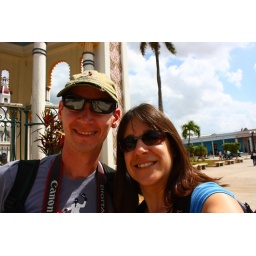
or - self-photo, Manzanillo. Hersh suggested the above title by walking across my laptop keyboard. . .